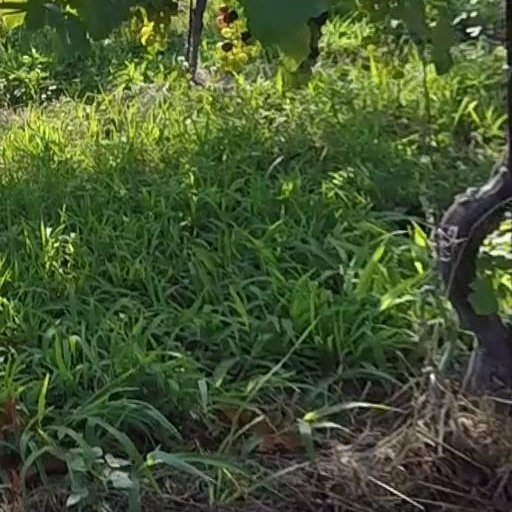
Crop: grape